The Universal Language (2011 film)

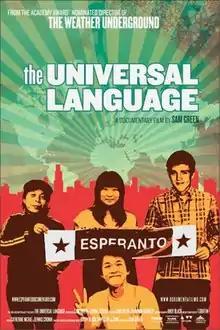

The Universal Language (Esperanto: "La Universala Lingvo") is a 2011 short documentary film on the Esperanto language and the movement around it. Using much archive footage from the language's early days, as well as interviews with Esperantists today, the film constructs a linear narrative of Esperanto's history and goals.